Bauernhofmuseum Jexhof

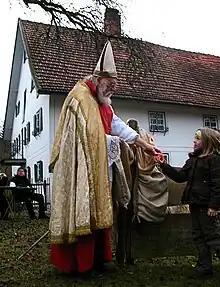
Traditional St. Nicholas at the children's party

The history of Jexhof dates back to 1433, as evidenced by a purchase contract mentioning the three-sided farmstead (Dreiseithof). Between 1564 and 1803, the farm was part of the Fürstenfeld Monastery's holdings, encompassing 400 acres (about 160 hectares) of beech forest. During this period, the monastery leased the farm and its surrounding woodlands for cultivation.